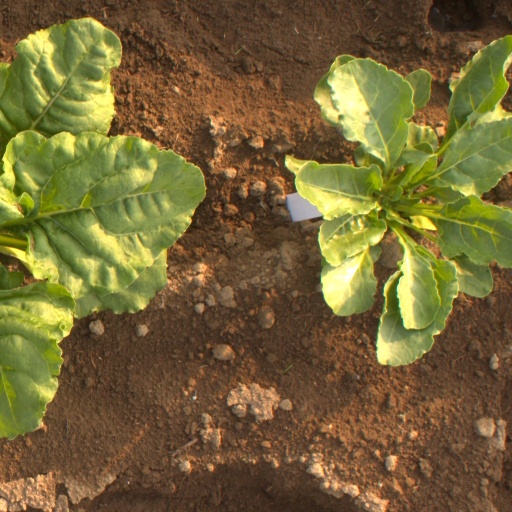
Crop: sugar beet